General John Glover House

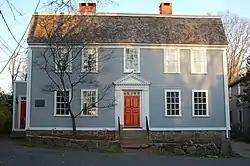
General John Glover House, 11 Glover Square

The General John Glover House is a National Historic Landmark at 11 Glover Square in Marblehead, Massachusetts. It is a -story gambrel-roofed colonial built in 1762 by John Glover (1732–1797), a local merchant, politician, and militia leader who gained fame for his military leadership in the American Revolutionary War. The house was declared a National Historic Landmark and added to the National Register of Historic Places in 1972, for its association with Glover, who lived here during the war years.